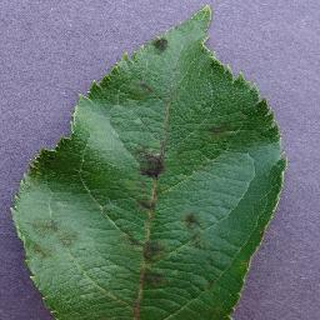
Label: apple_apple_scab